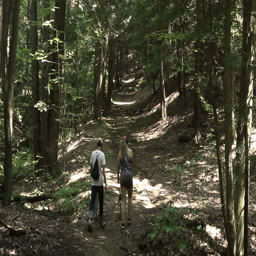
far shot of couple walking their dog up a trail in the mountains during summer